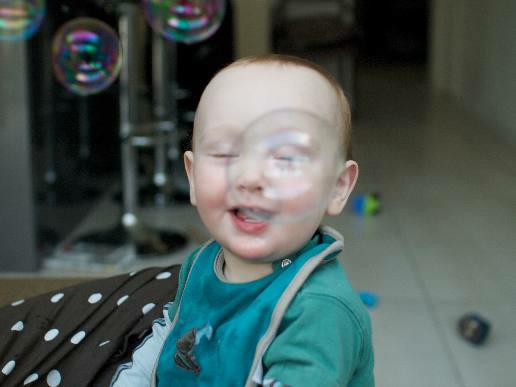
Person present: Yes